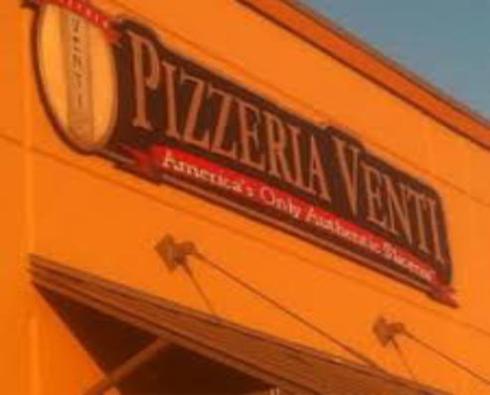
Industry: Food